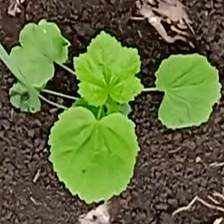
Weed species: Little_Mallow(Malva parviflora)